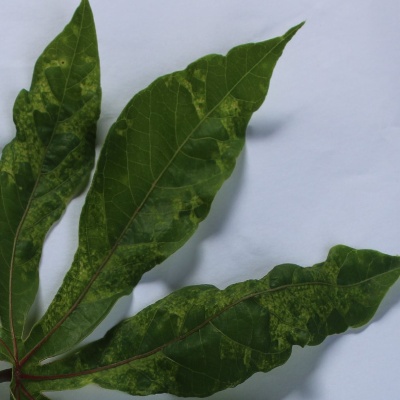
Crop: Cassava
Condition: mosaic